THX 1138

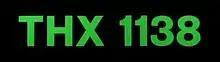

In the dystopian future, sexual intercourse and reproduction are prohibited, and mind-altering drugs are mandatory to enforce compliance among the citizens and to ensure their ability to conduct dangerous and demanding tasks. Workers wear identical white uniforms and have shaven heads to emphasize uniformity, likewise with police androids who wear black and monks who are robed. Instead of names, people have designations with three arbitrary letters (referred to as the "prefix") and four digits, shown on an identity badge worn at all times.